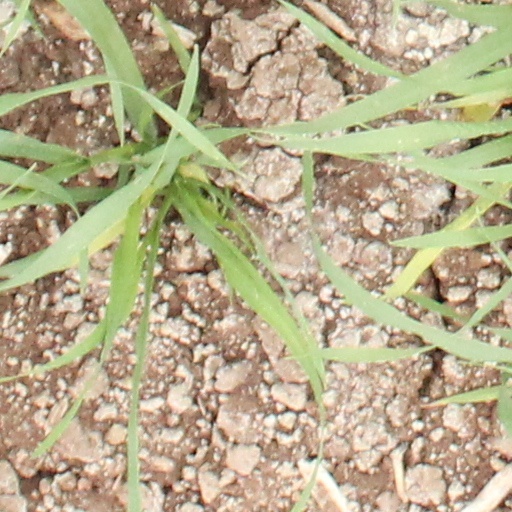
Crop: wheat